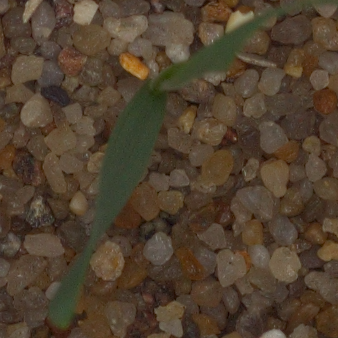
Label: common_wheat